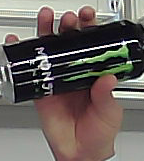
Product: monster_energydrink